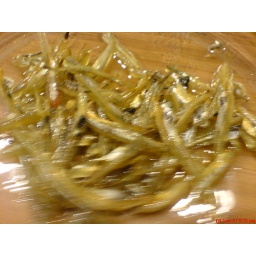
ikan bilis ( Anchovis ) in olive oil on glass plate